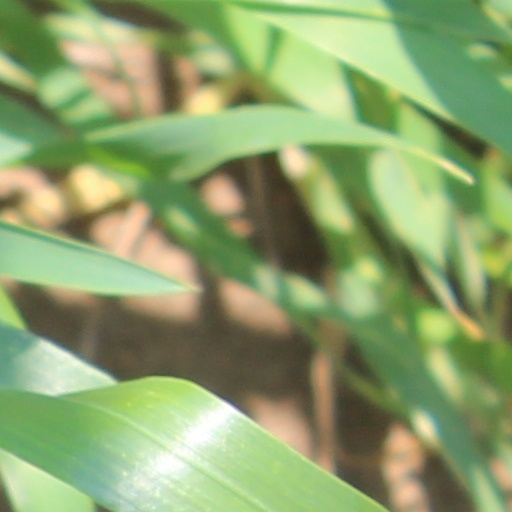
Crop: wheat